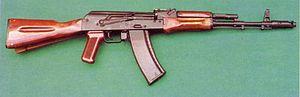
L’AK-47 est un fusil d'assaut conçu par l'ingénieur soviétique Mikhaïl Kalachnikov.
Mikhaïl Timofeïevitch Kalachnikov, né le 10 novembre 1919 à Kouria, dans le gouvernement de l'Altaï et mort le 23 décembre 2013 à Ijevsk en Oudmourtie, à l'âge de 94 ans, est un ingénieur et lieutenant-général russe, inventeur de l'AK-47, arme qui porte son nom.
L'AK-74 est un fusil d'assaut mis en service par l'Union soviétique en 1974, pour remplacer l'AKM par une arme de plus petit calibre qui puisse offrir les mêmes avantages que le M16 américain.